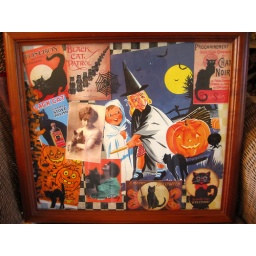
Halloween 2007, framed under glass Black cat theme.